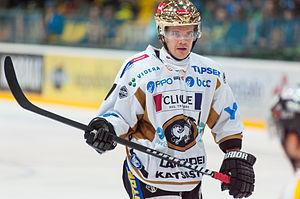
Juha-Pekka Haataja est un joueur professionnel finlandais de hockey sur glace. Il évolue au poste d'attaquant.